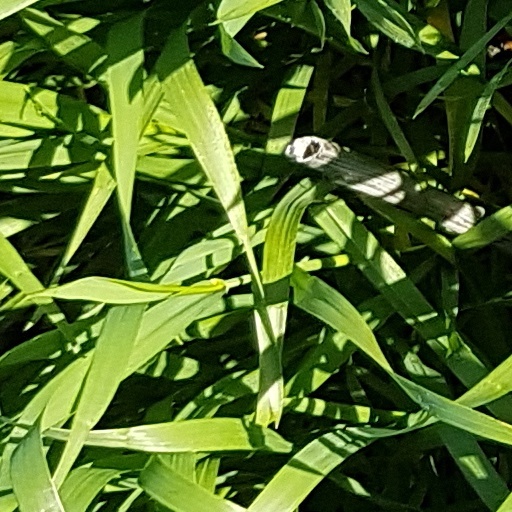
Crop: wheat